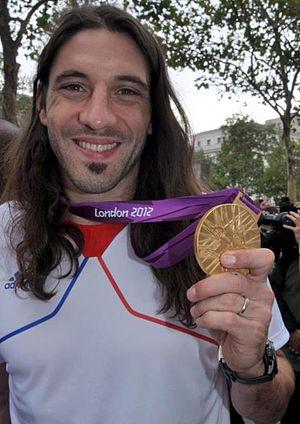
Bertrand Gille au défilé des médaillés français des JO 2012
Bertrand Gille, né le 24 mars 1978 à Valence, est un ancien joueur français de handball évoluant au poste de pivot. Il a un frère aîné, Guillaume, qui connaît le même parcours sportif, ainsi qu'un frère cadet Benjamin qui joue également au handball à Chambéry. Considéré comme l'un des meilleurs pivot au monde, il a été élu meilleur handballeur mondial de l'année en 2002. En équipe de France de 1997 à 2013, il est double champion olympique, double champion d'Europe et « seulement » double champion du monde, ayant décidé de prendre une pause avec l'équipe de France lorsque celle-ci remporte le titre de 2009.
Le meilleur handballeur mondial de l'année est désigné chaque année par la Fédération internationale de handball depuis 1988. Cette récompense distingue simultanément un homme et une femme à la suite de leurs performances dans des compétitions internationales et nationales de handball.